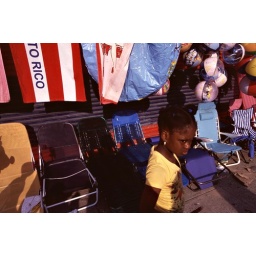
girl by chairs